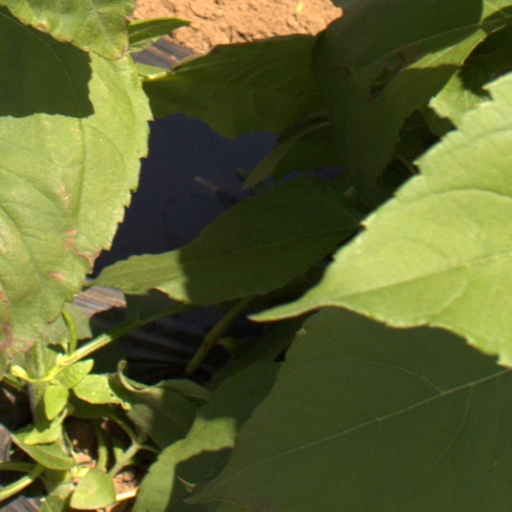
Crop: Jerusalem artichoke